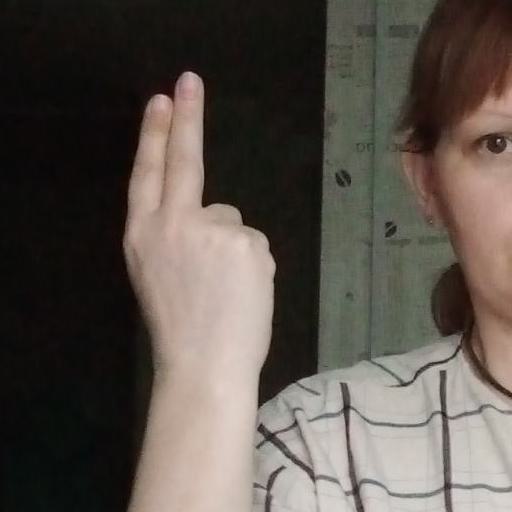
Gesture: two_up_inverted